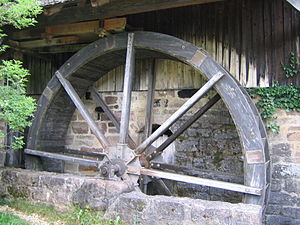
Møllehjul / Hjultyper
Et møllehjul er et kamhjul, som sættes i rotation ved brug af vandkraft og derfor kan drive en vandmølle. I Salmonsens betegnes det vandhjul. Den tidligst kendte type er et vandret stående hjul med skråtstillede vinger og en lodret aksel, der trækker direkte på løberen i kværnen. Denne type var installeret i skvatmøllerne. Disse møller kunne placeres ved kilder og mindre vandløb, da de kun krævede mindre vandmængder og beskedent fald for at arbejde.